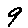
Label: 9